George H. Tichenor

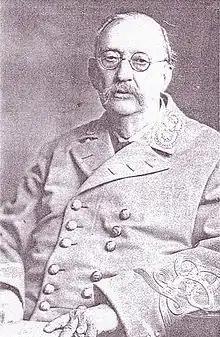
George H. Tichenor, as U.C.V. Louisiana Division Commander, 1916–1918

George Humphrey Tichenor (April 12, 1837January 14, 1923) was a Kentucky-born physician who introduced antiseptic surgery while in the service of the Confederate States of America. Thereafter, in private practice in Canton (Madison County), Mississippi, he developed the formula that became "Dr. Tichenor's Antiseptic."